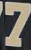
Number: 7